List of birds of Palau

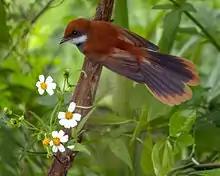
Palau fantail

The monarch flycatchers are small to medium-sized insectivorous passerines which hunt by flycatching.